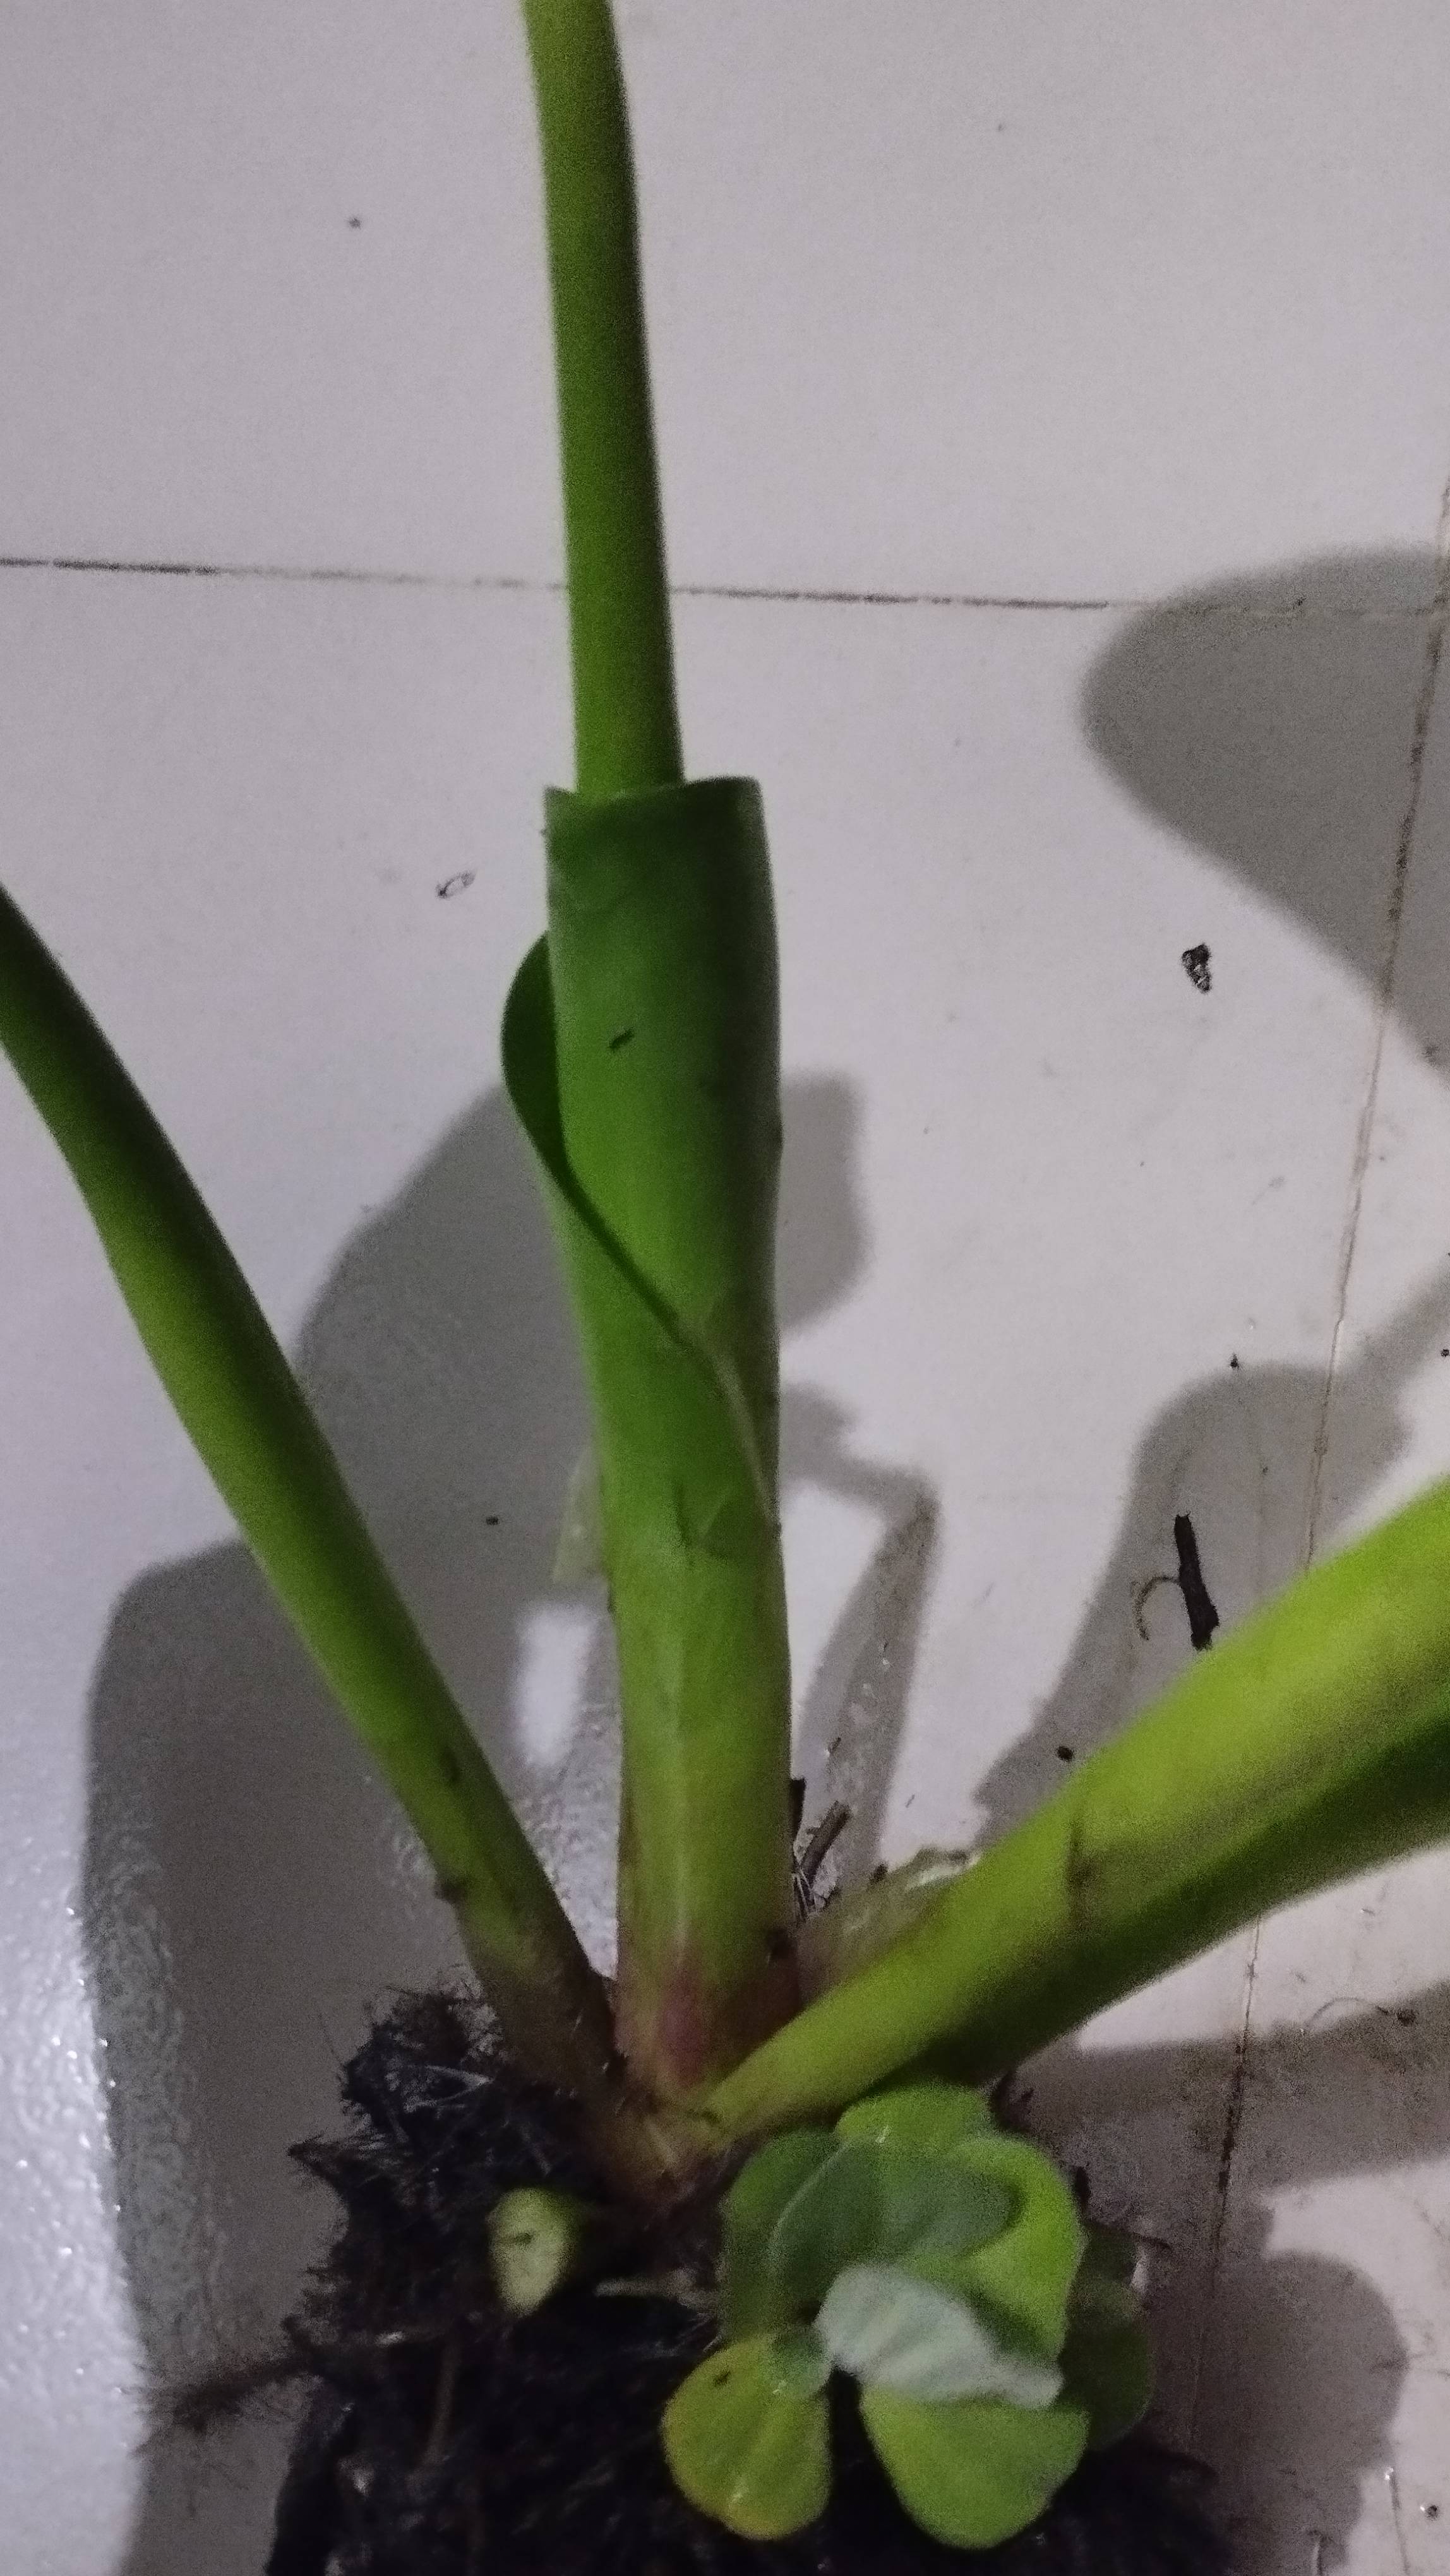
Species: Common Water Hyacinth (Eichornia crassipes)